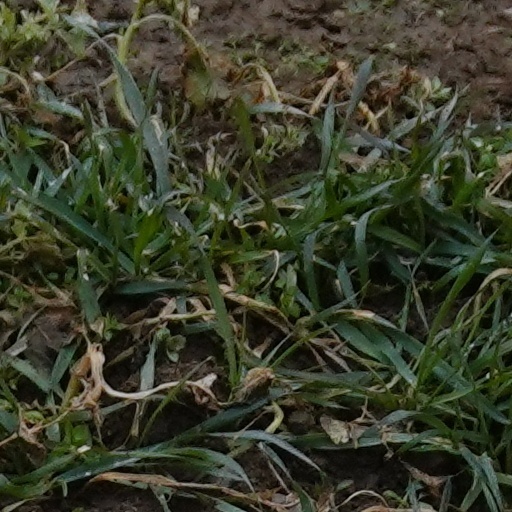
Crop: wheat